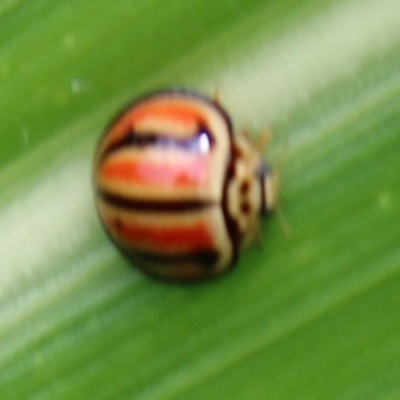
Crop: Maize
Condition: leaf beetle